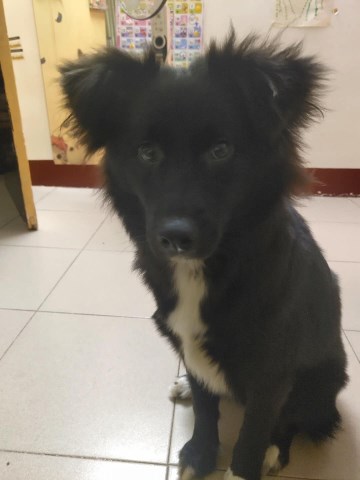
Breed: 3580-n000122-Labrador_retriever